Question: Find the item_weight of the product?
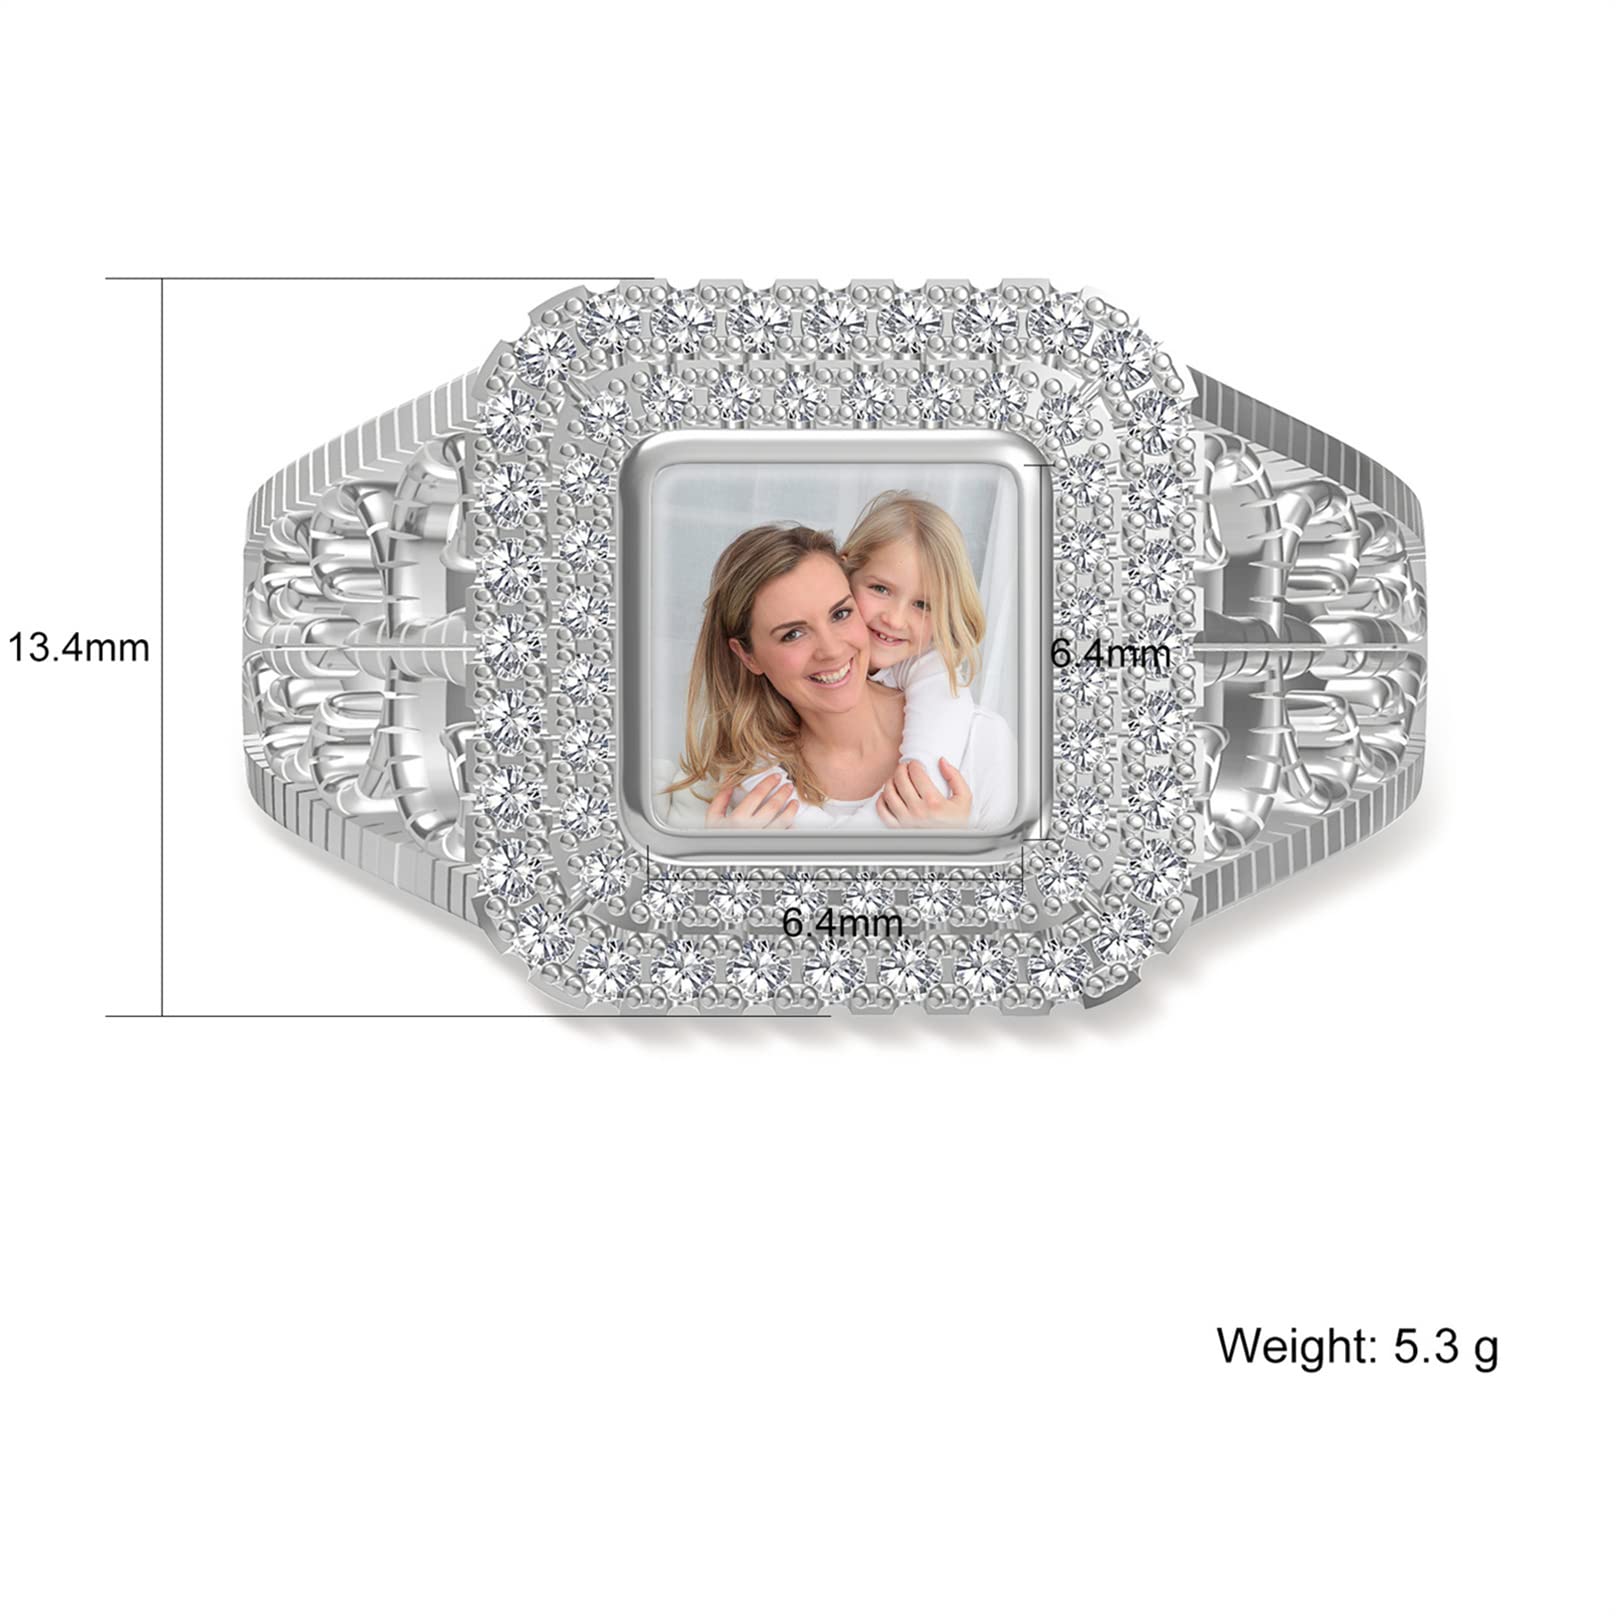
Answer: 5.3 gram